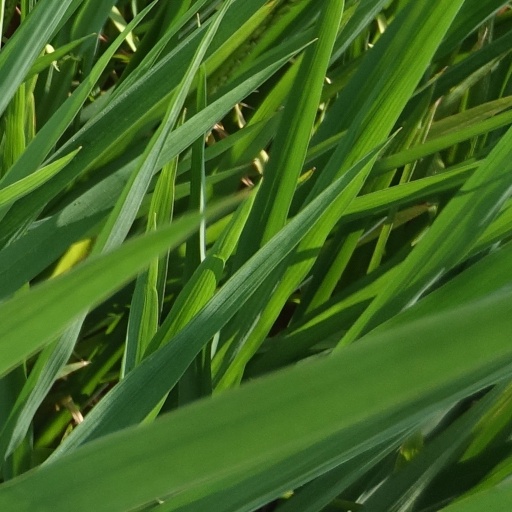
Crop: rice